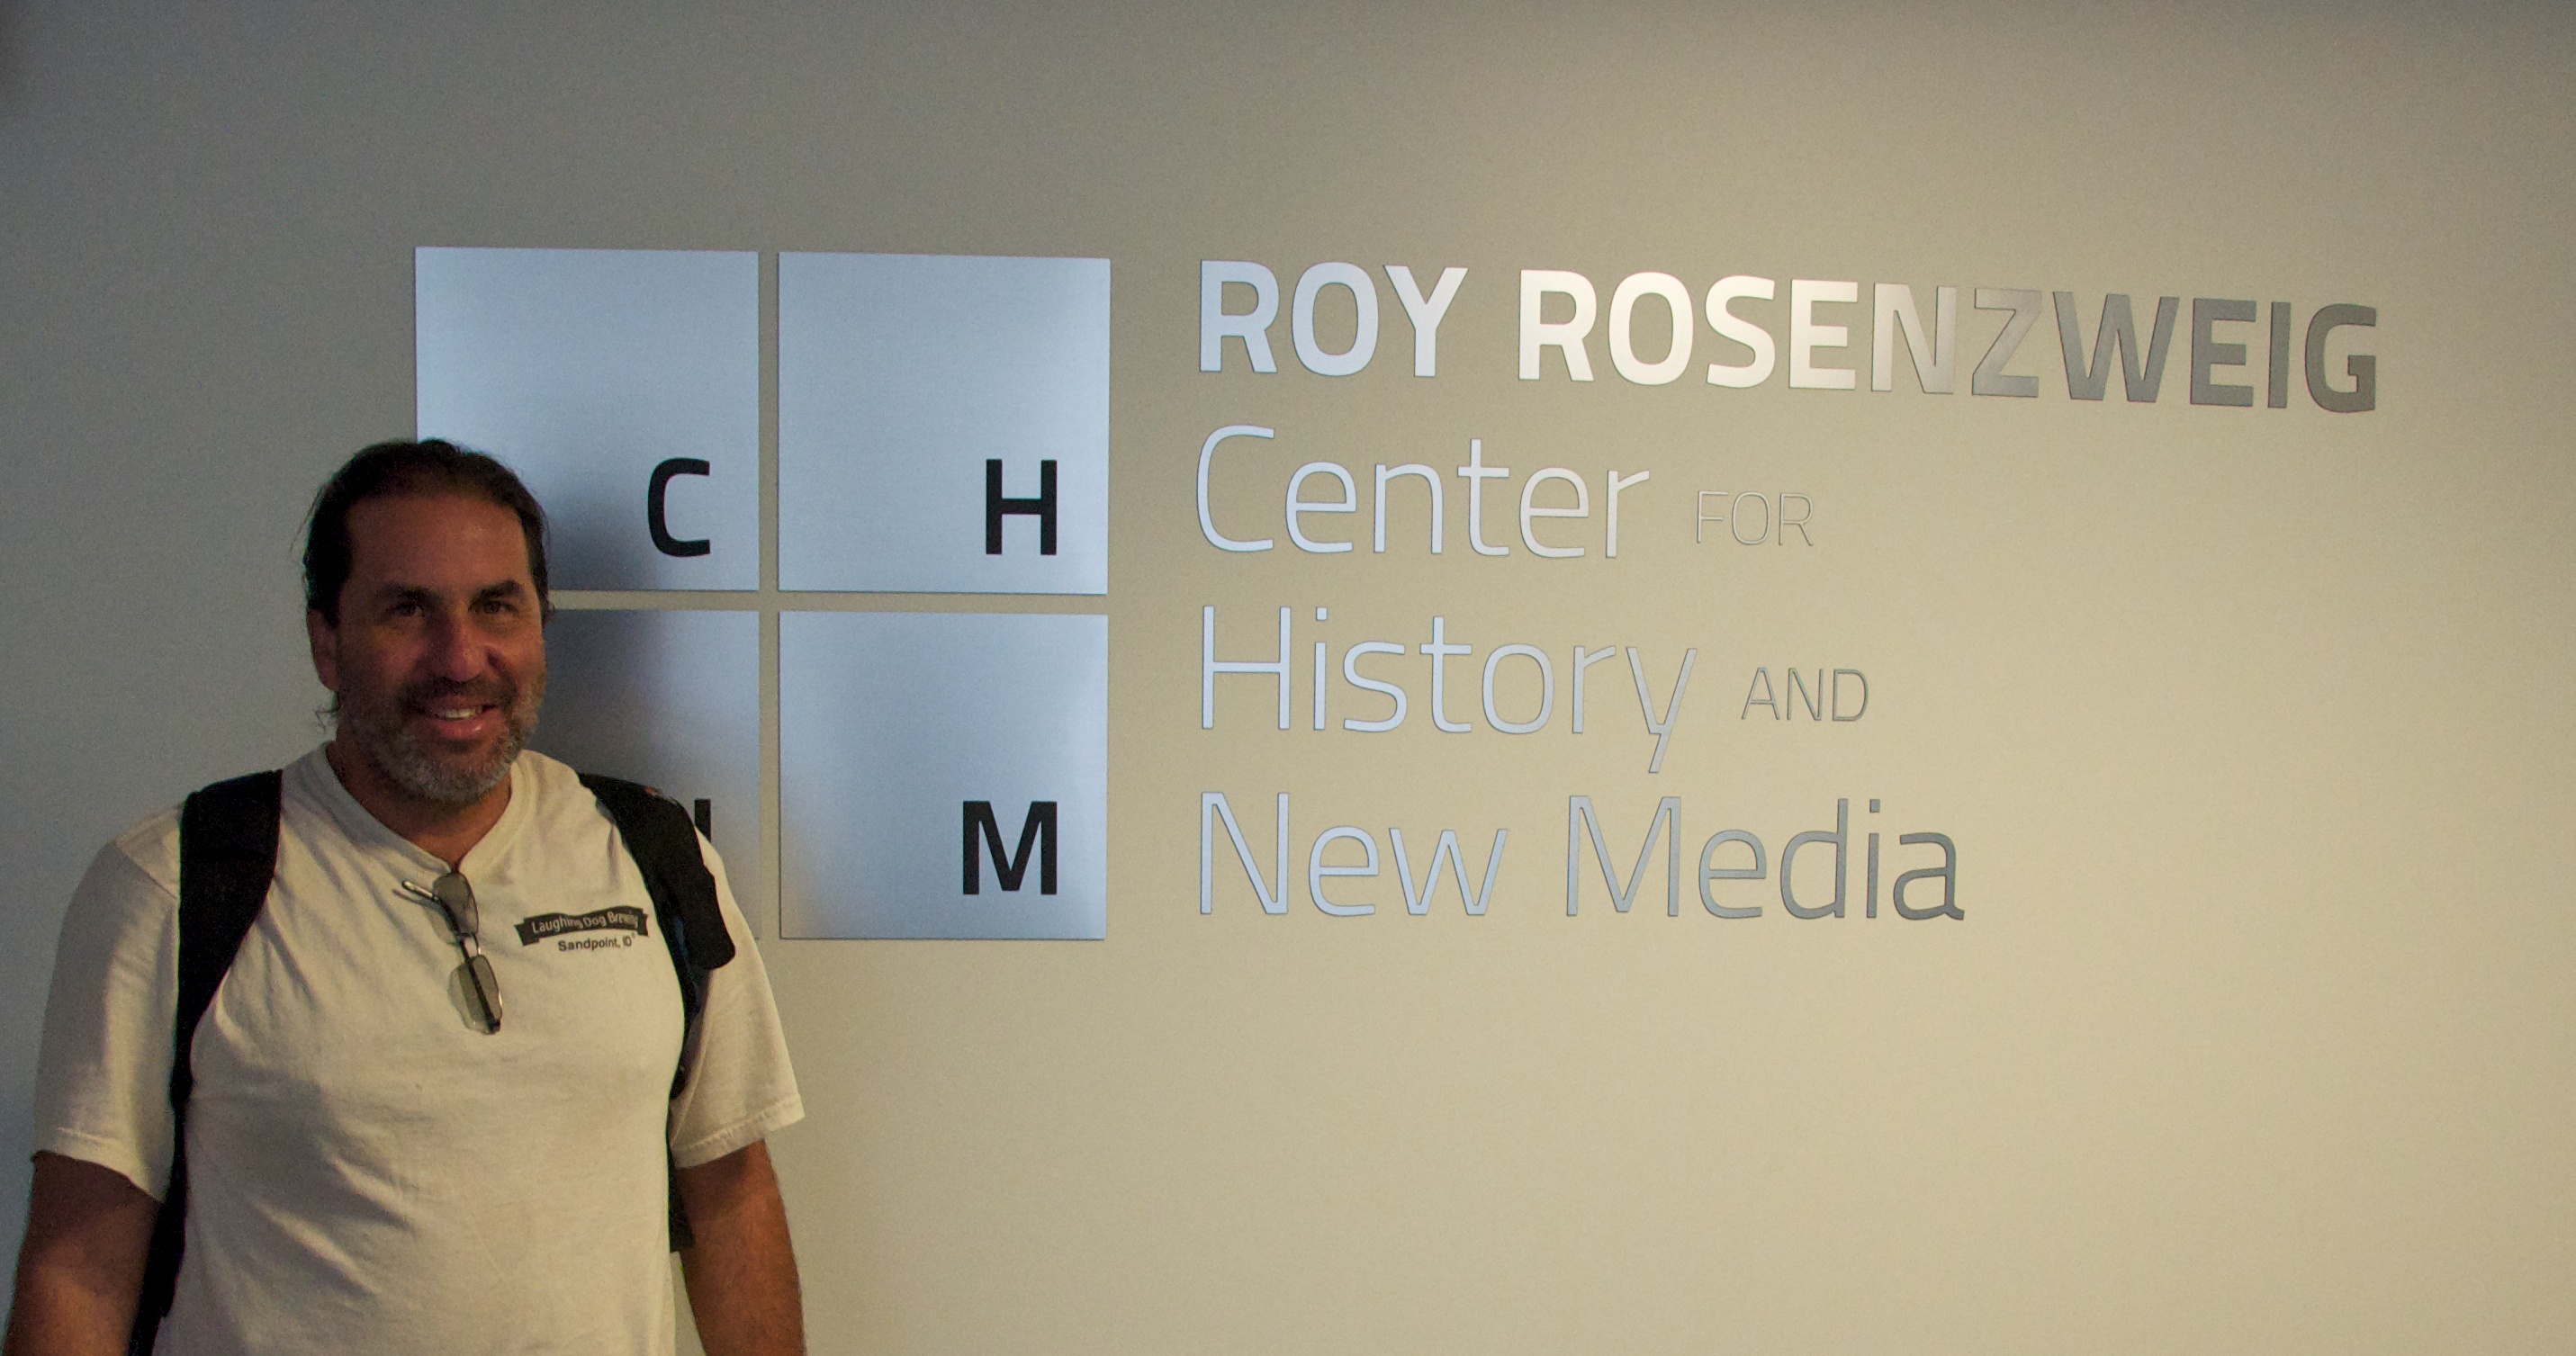
brand, design, odyssey, presentation